Abortion law by country

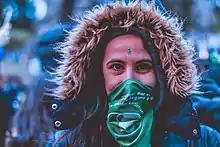
Supporter of legalized abortion at a rally in Paraná, Argentina. Argentina had restrictive laws until 2021.

According to a report by Women on Waves, approximately 25% of the world's population lives in countries with "highly restrictive abortion laws"—that is, laws which either completely ban abortion, or allow it only to save the mother's life. This category includes several countries in Latin America, Africa, Asia and Oceania, as well as Andorra and Malta in Europe. The Center for Reproductive Rights report that "[t]he inability to access safe and legal abortion care impacts 700 million women of reproductive age."